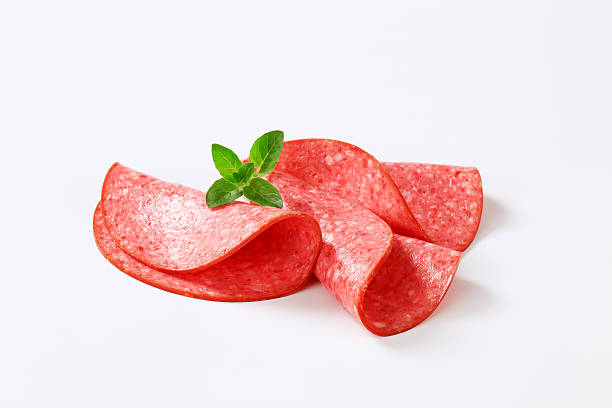
Label: salami